Coat of arms of Ottawa

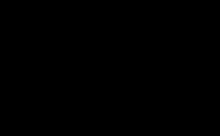
Historical coat of arms designed by John Henry Walker

Engraver John Henry Walker designed an original coat of arms for Bytown and later one for the City of Ottawa in the 1850s.